Molokaʻi

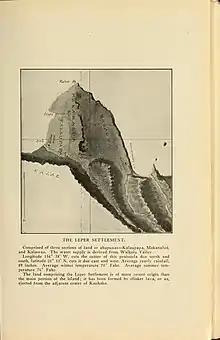
The Kalaupapa Leper Settlement

The legislature passed a control act requiring quarantine of people with leprosy. The government established Kalawao located on the isolated Kalaupapa peninsula on the northern side of Molokaʻi, followed by Kalaupapa as the sites of a leper colony that operated from 1866 to 1969. Because Kalaupapa had a better climate and sea access, it developed as the main community. A research hospital was developed at Kalawao. The population of these settlements reached a peak of 1,100 shortly after the beginning of the 20th century.